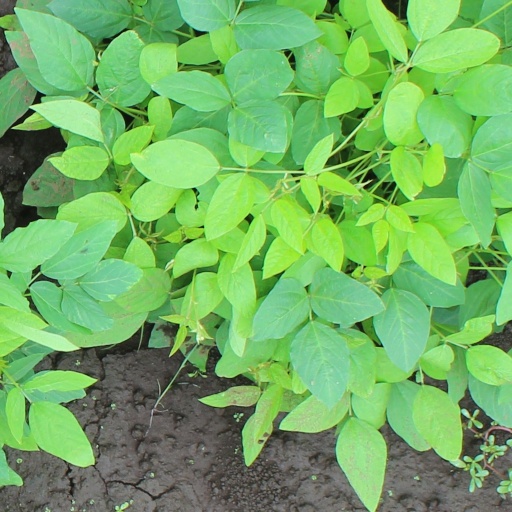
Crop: soybean